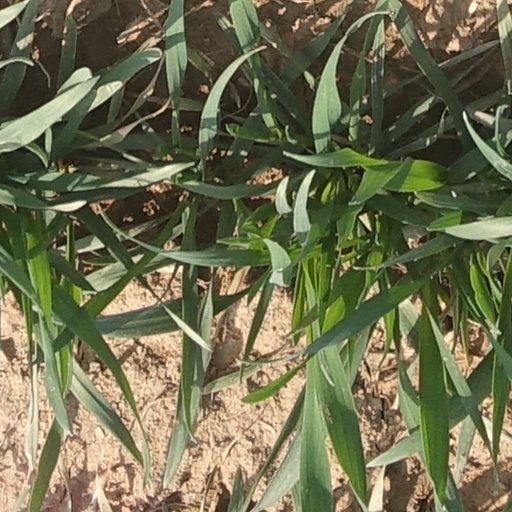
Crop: wheat